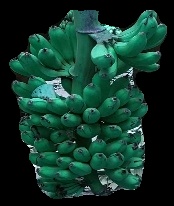
Variety: rasbale
Grade: grade1